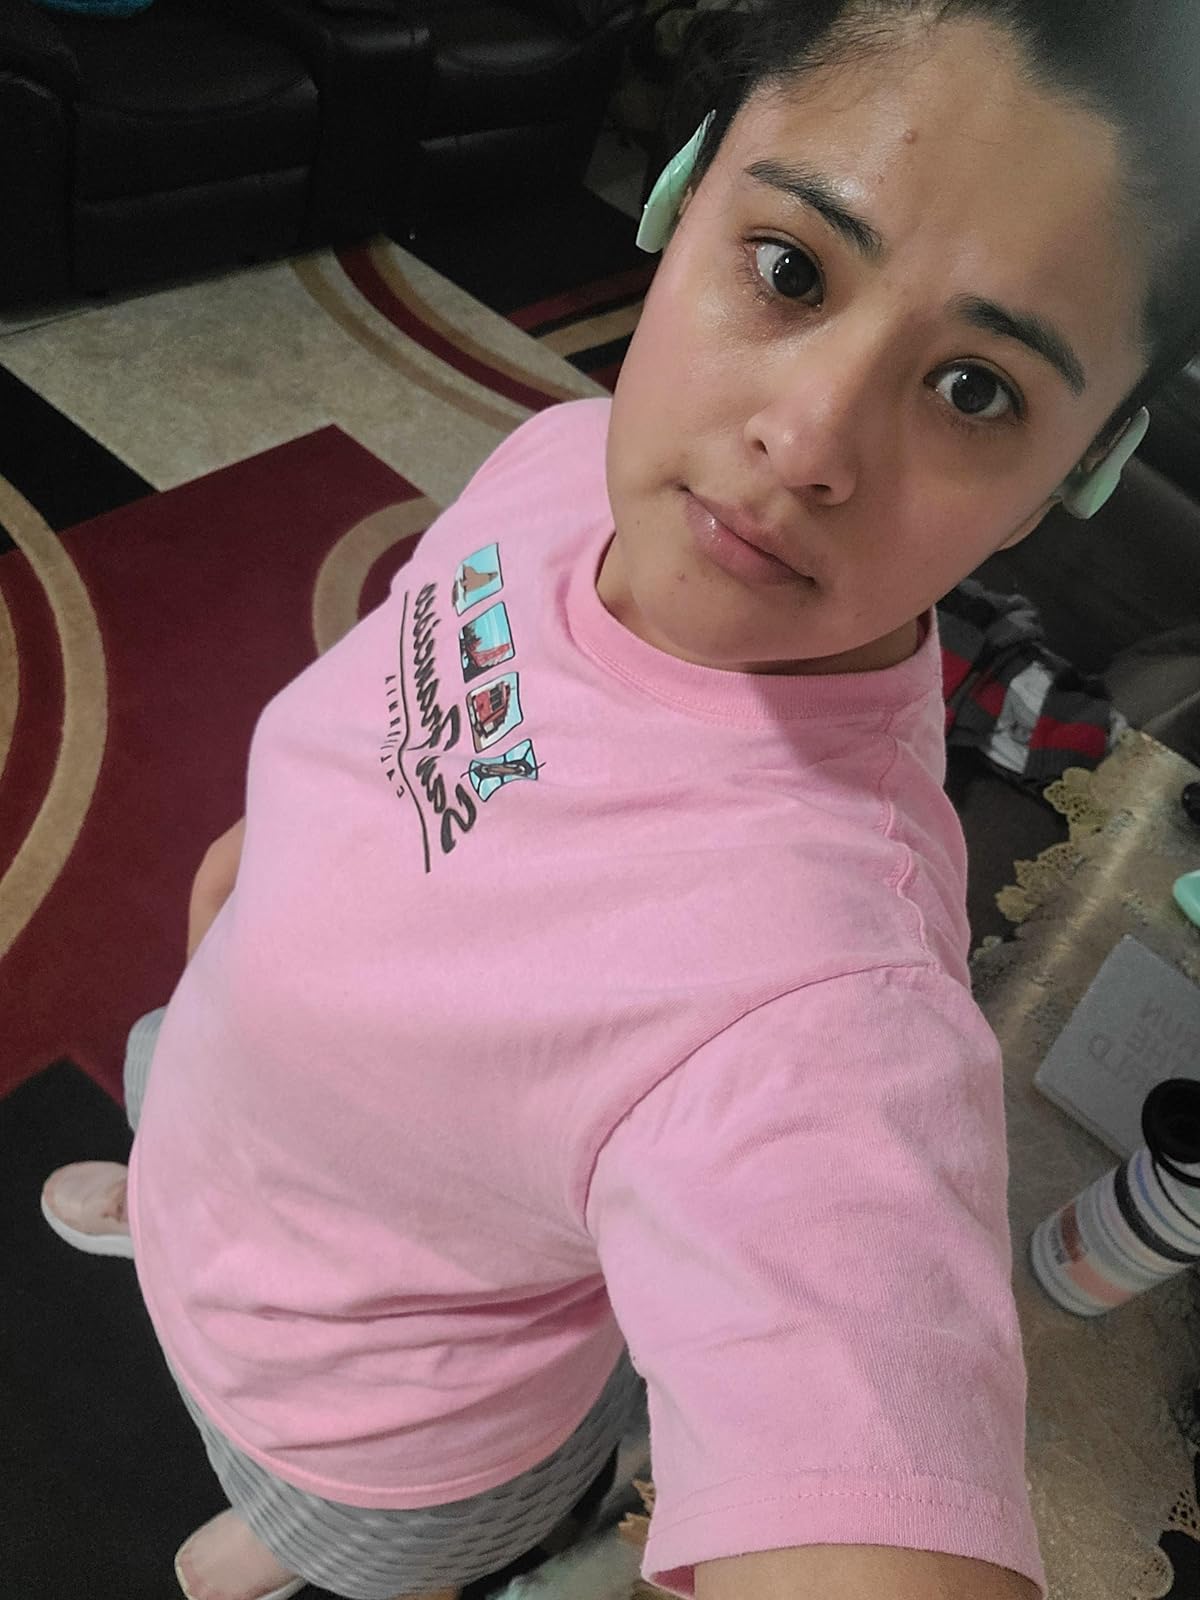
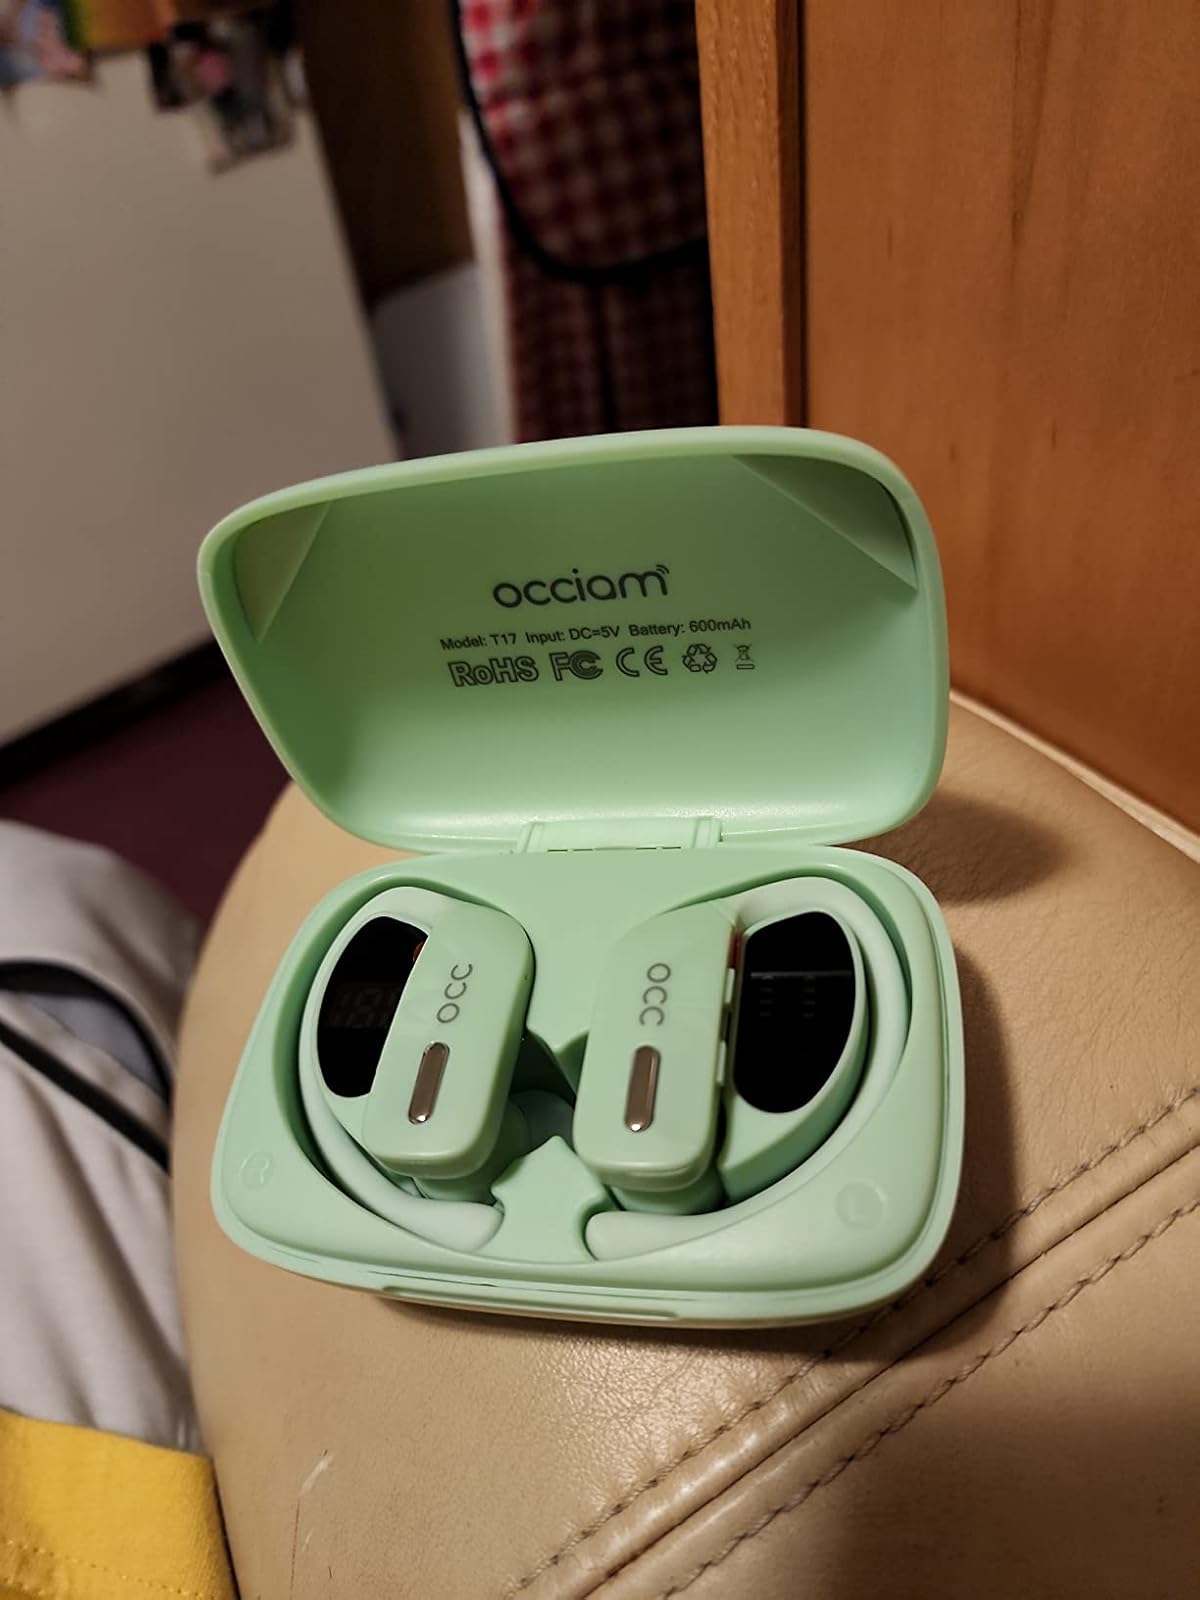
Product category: earbuds
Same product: yes